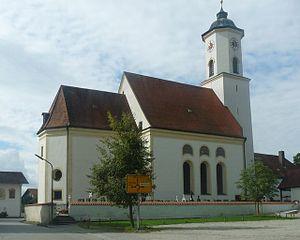
Albaching est une commune de Bavière, située dans l'arrondissement de Rosenheim, dans le district de Haute-Bavière.